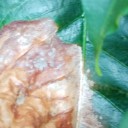
Label: Phoma